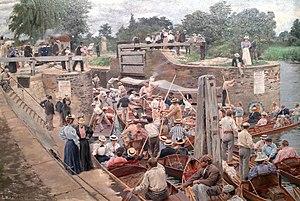
L'écluse de Molesey